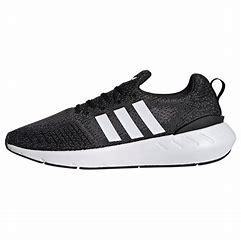
Brand: Adidas
Model: Swift Run